Euphorbus

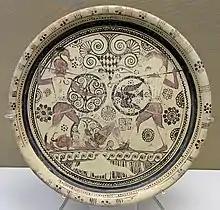
Menelaus and Hector fighting over the body of Euphorbus, on the Euphorbos plate, from Rhodes, Middle Wild Goat style, c. 600 BCE, British Museum.

In Greek mythology, Euphorbus (Ancient Greek: Εὔφορβος "Euphorbos") was a Trojan hero during the Trojan War.